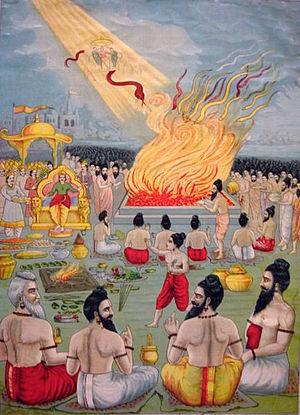
Takshaka est un Nâgarâja dans l'hindouisme et le bouddhisme. Il est mentionné dans l'épopée hindoue Mahābhārata. Il vivait dans une ville appelée Takshasila, qui était le nouveau territoire de Takshaka après que sa race ait été bannie par les Pandavas dirigés par Arjuna de la forêt de Khandava et de Kurukshetra, où ils ont construit leur nouveau royaume.